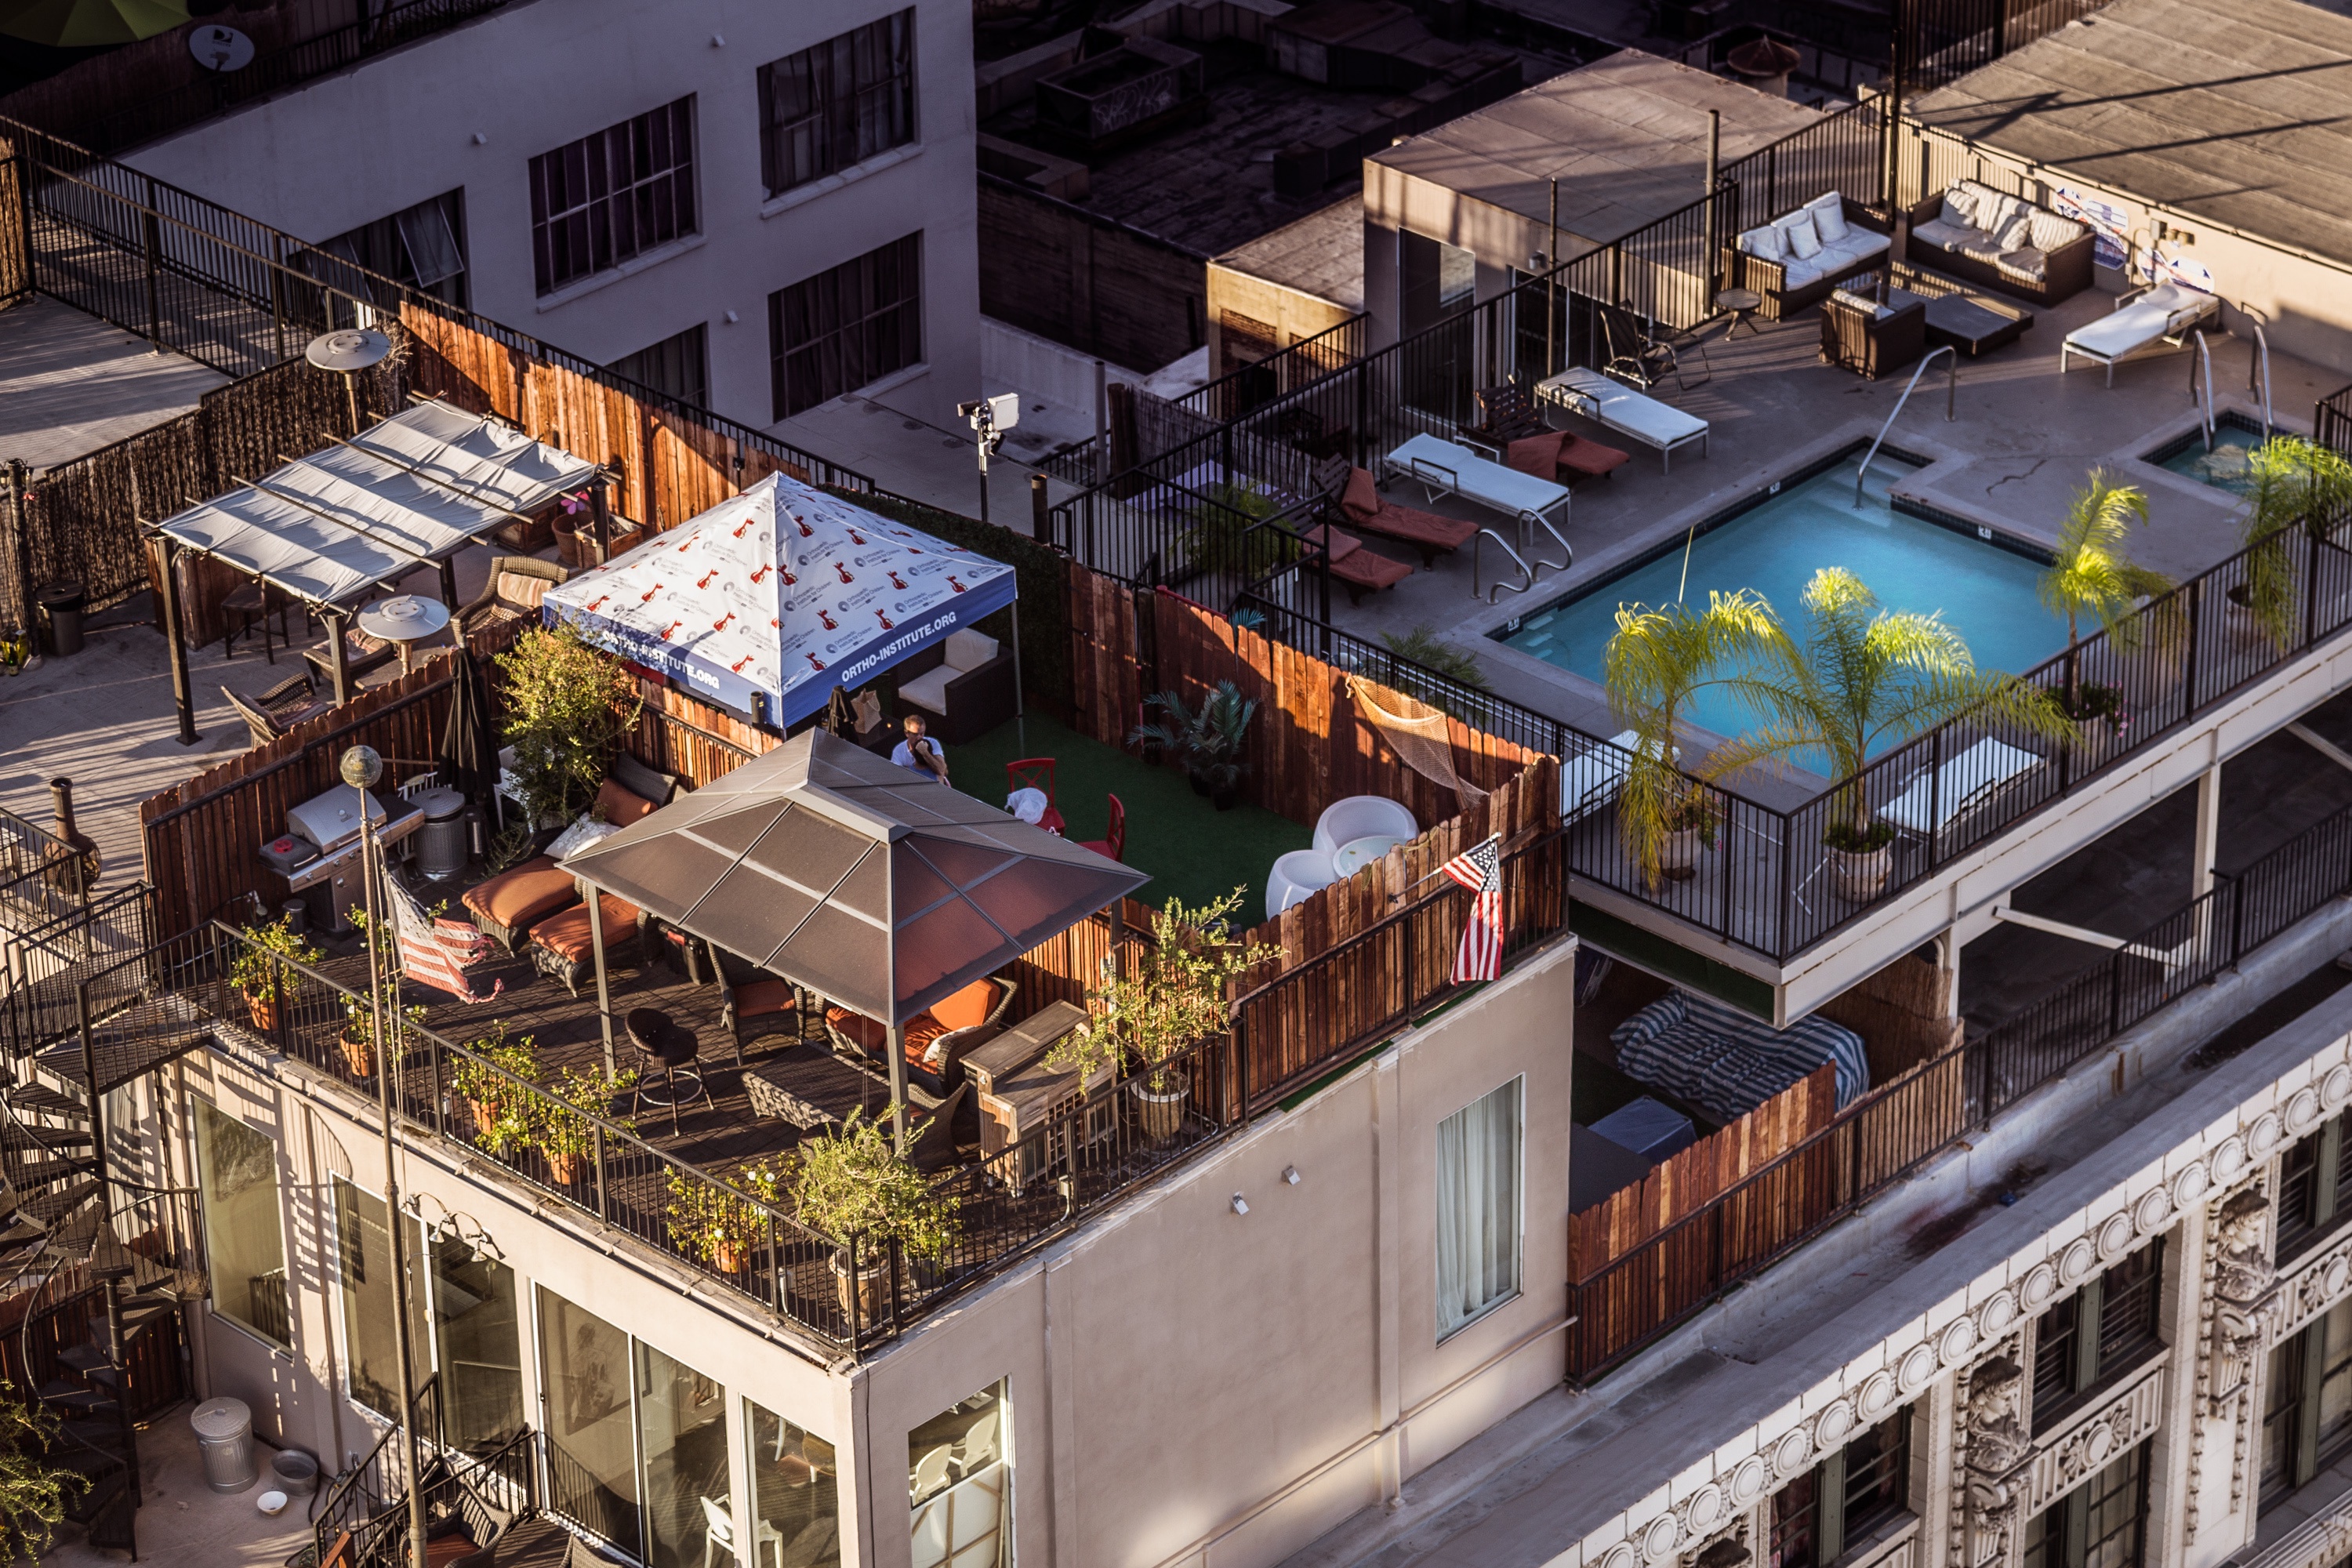
town, city, cityscape, downtown, suburb, plaza, facade, metropolis, neighbourhood, aerial photography, urban area, residential area, human settlement